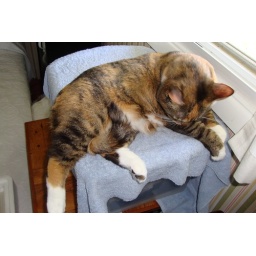
On her box in the front bedroom grooming herself. Taken by Edgar.